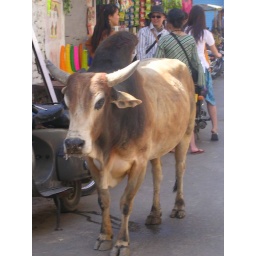
cow in the road